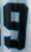
Number: 9